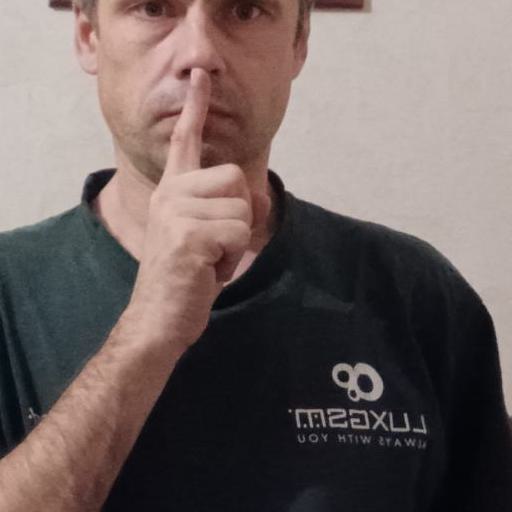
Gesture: mute